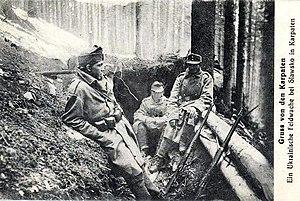
L'Armeegruppe Pflanzer-Baltin, créé en septembre 1914, devenu en mai 1915 la 7ᵉ armée austro-hongroise, est une grande unité de l'armée austro-hongroise pendant la Première Guerre mondiale. Elle est engagée sur le front de l'Est face à l'armée impériale russe puis sur le front roumain. Elle est dissoute en avril 1918.